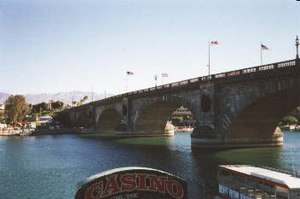
Lake Havasu City
Den gamle London Bridge som nu er i Lake Havasu City
Lake Havasu City er en by, der ligger i Mohave County, i delstaten Arizona, USA, tæt ved Colorado River vest for byen Kingman. Lake Havasu City er et populært turiststed, som ligger på Colorado-floden og i nærheden af Parker-dæmningen, som forbinder Arizona og Californien og danner en flot sø med mulighed at dyrke forskellige sportsgrene.